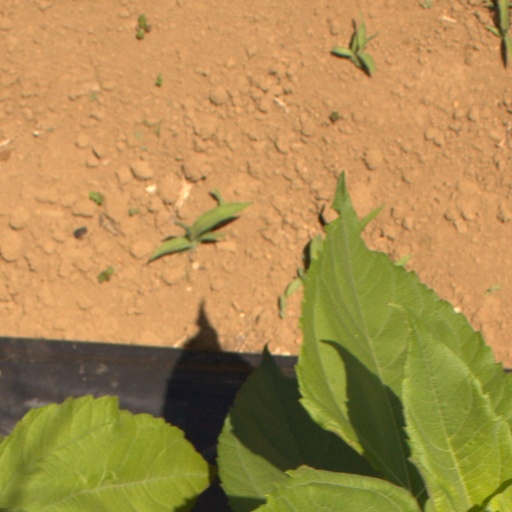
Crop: Jerusalem artichoke